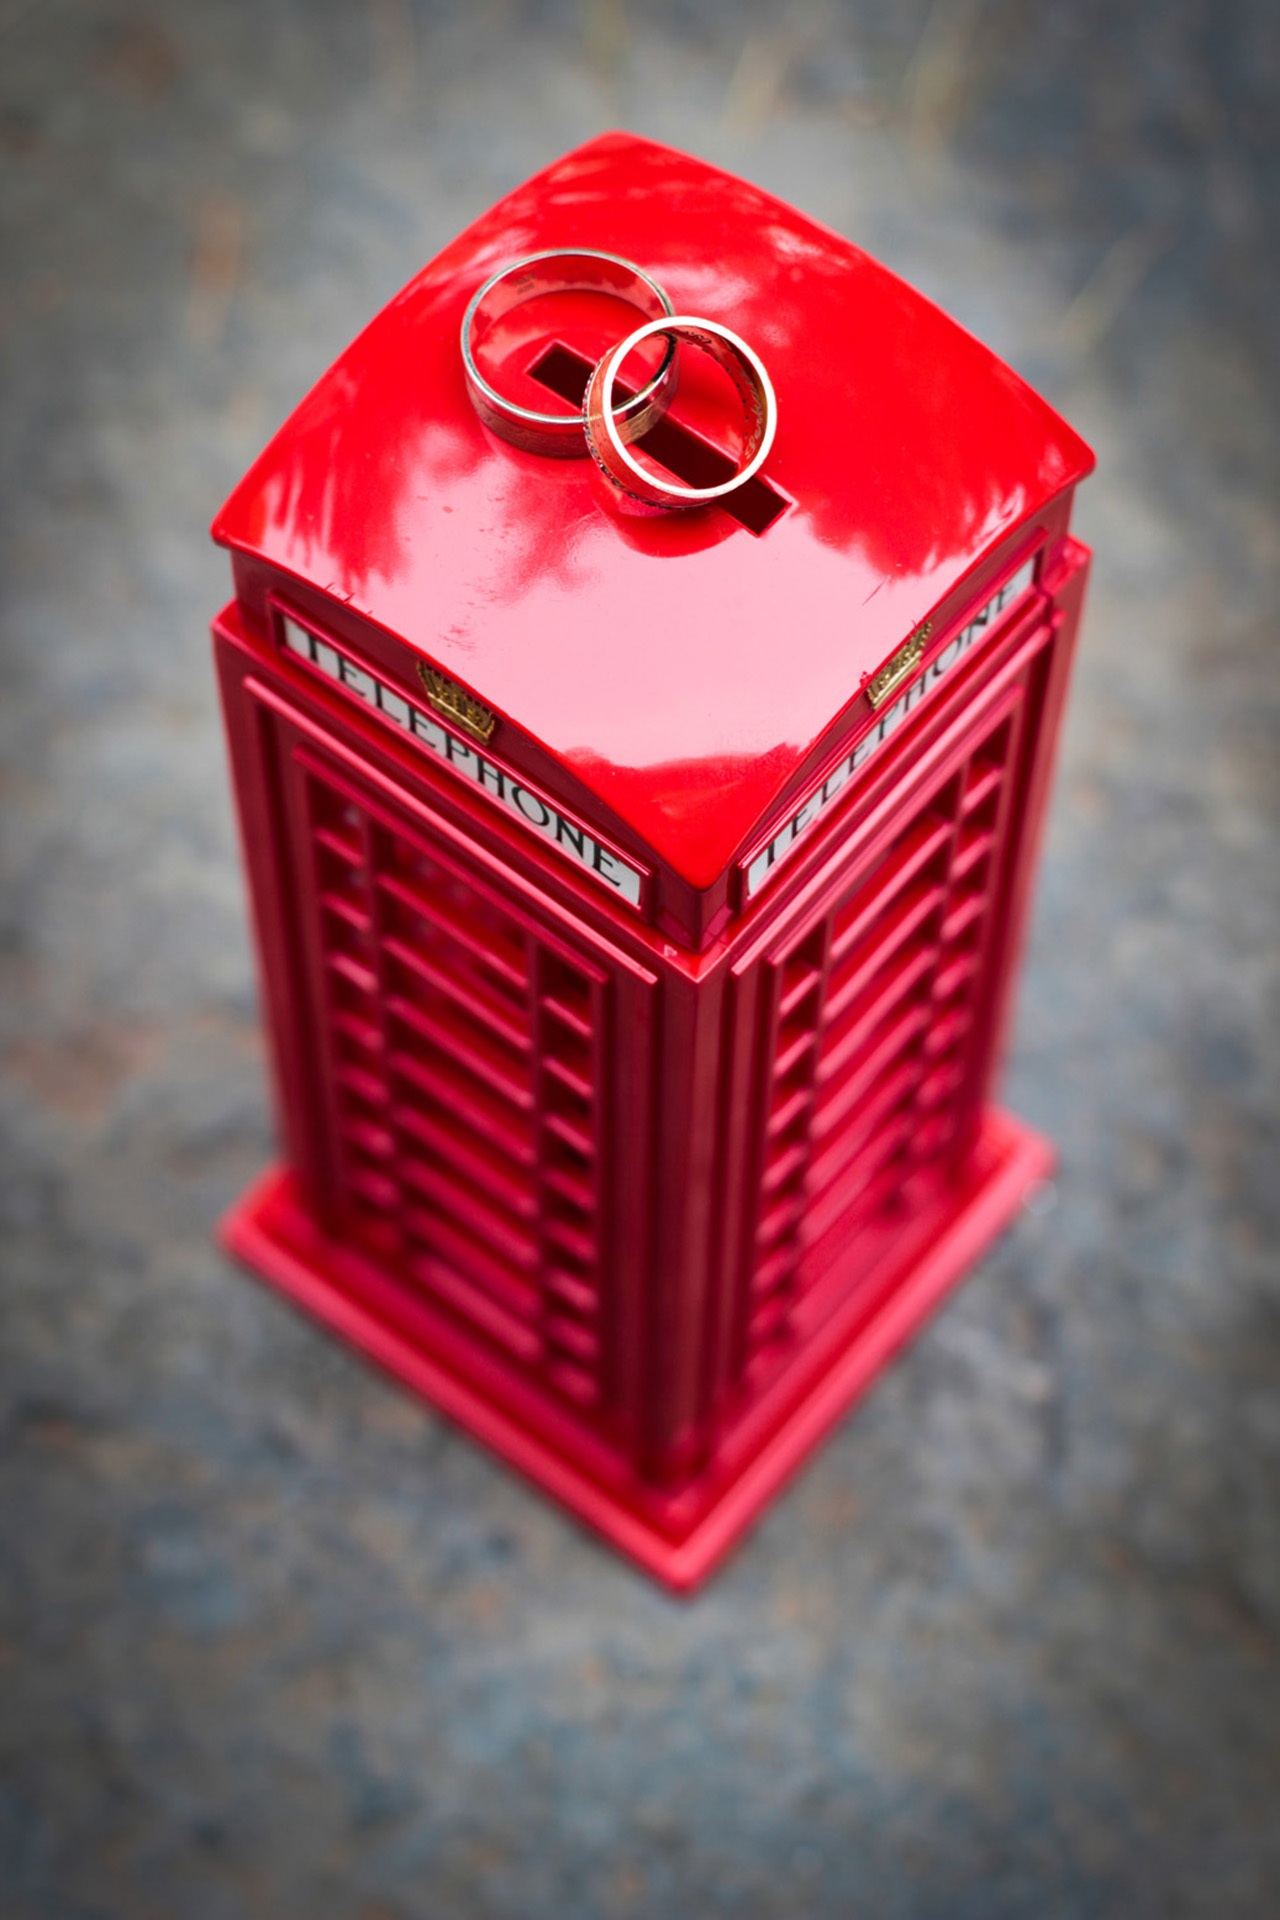
ring, red, wedding, detail, shape